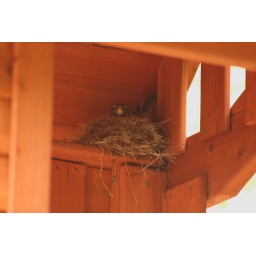
Bird in the tree house 5/18/08